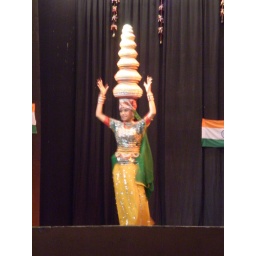
the pot dancing lady -- she's dancing on broken glass in this picture